Ouville

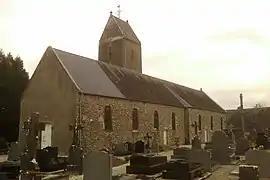
The church of Notre-Dame

Ouville is a commune in the Manche department in Normandy in north-western France.